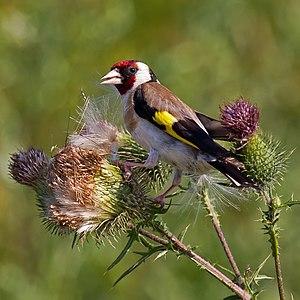
Les Salins-d'Hyères sont une zone de marais salants situés sur les côtes de la mer Méditerranée, sur le territoire de la commune de Hyères, dans le département du Var et de la région Provence-Alpes-Côte d'Azur. Constituant l'un des espaces naturels les plus remarquables du rivage méditerranéen, ils ont été, jusqu'en 1995, utilisés pour la production du sel.